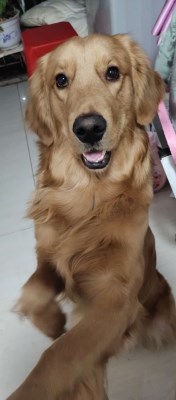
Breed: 5355-n000126-golden_retriever